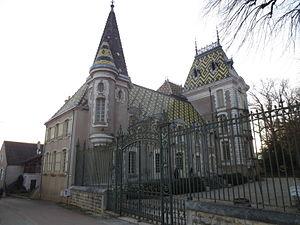
Château de Corton André
Aloxe-Corton est une commune française située dans le département de la Côte-d'Or en région Bourgogne-Franche-Comté.
Cet article recense une partie des monuments historiques de la Côte-d'Or, en France.